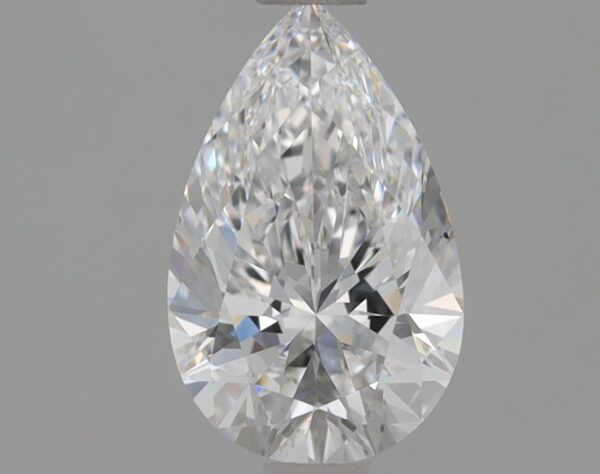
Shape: pear
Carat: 0.8
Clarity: VS2
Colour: E
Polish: EX
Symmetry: EX
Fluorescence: NONE
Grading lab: IGI
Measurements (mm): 8.27 x 5.2 x 3.27